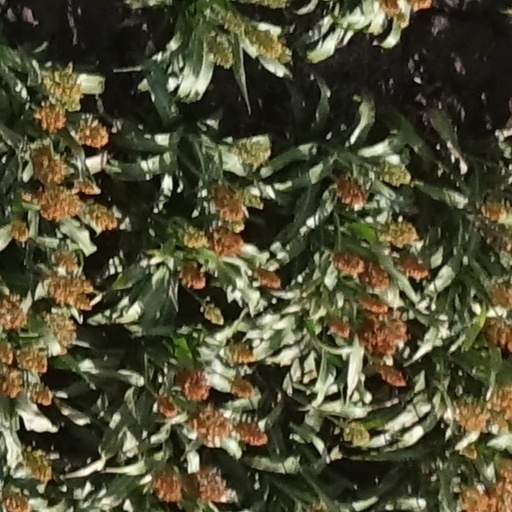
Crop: sorghum